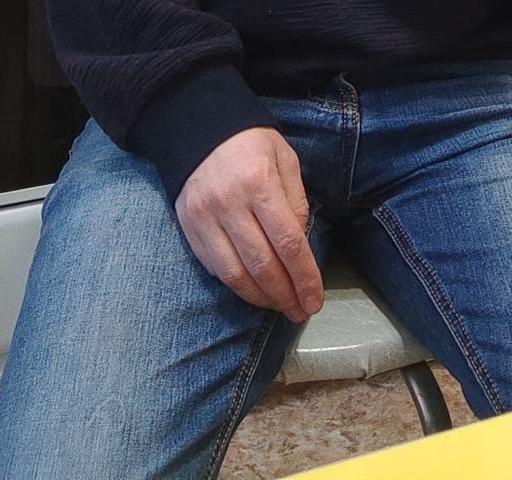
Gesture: no_gesture